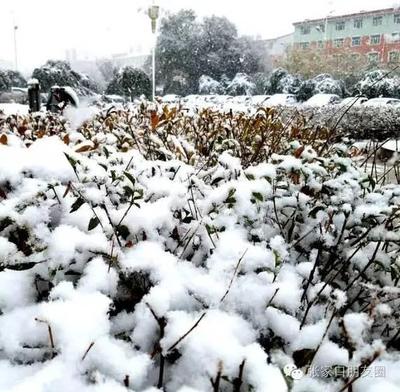
Weather: snow or frosty